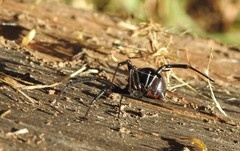
Species: Lactrodectus_hesperus